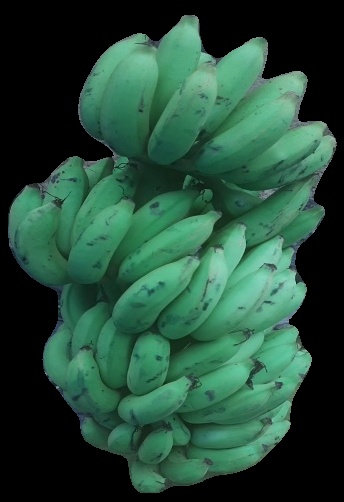
Variety: elakki-bale
Grade: grade2